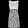
Label: Dress